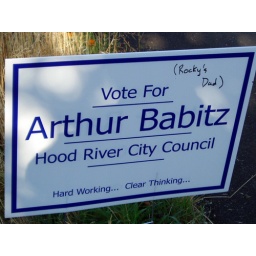
I'm assuming Rocky lives in the house this sign was posted in front of.